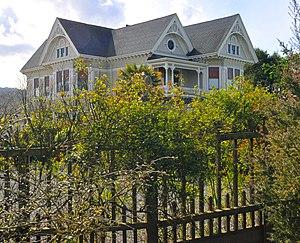
Ceci est la liste des lieux historiques inscrits sur le registre national dans le comté de Humboldt en Californie.